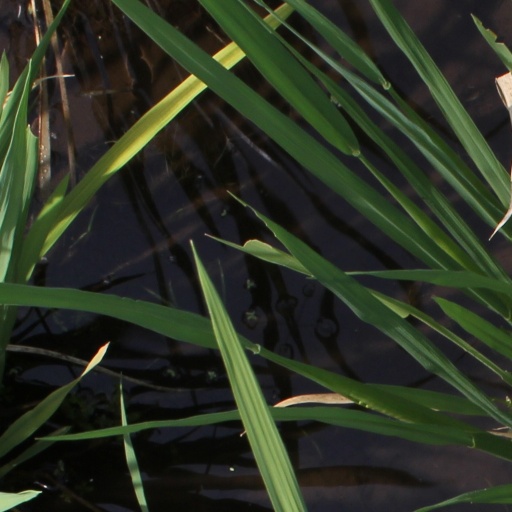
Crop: rice